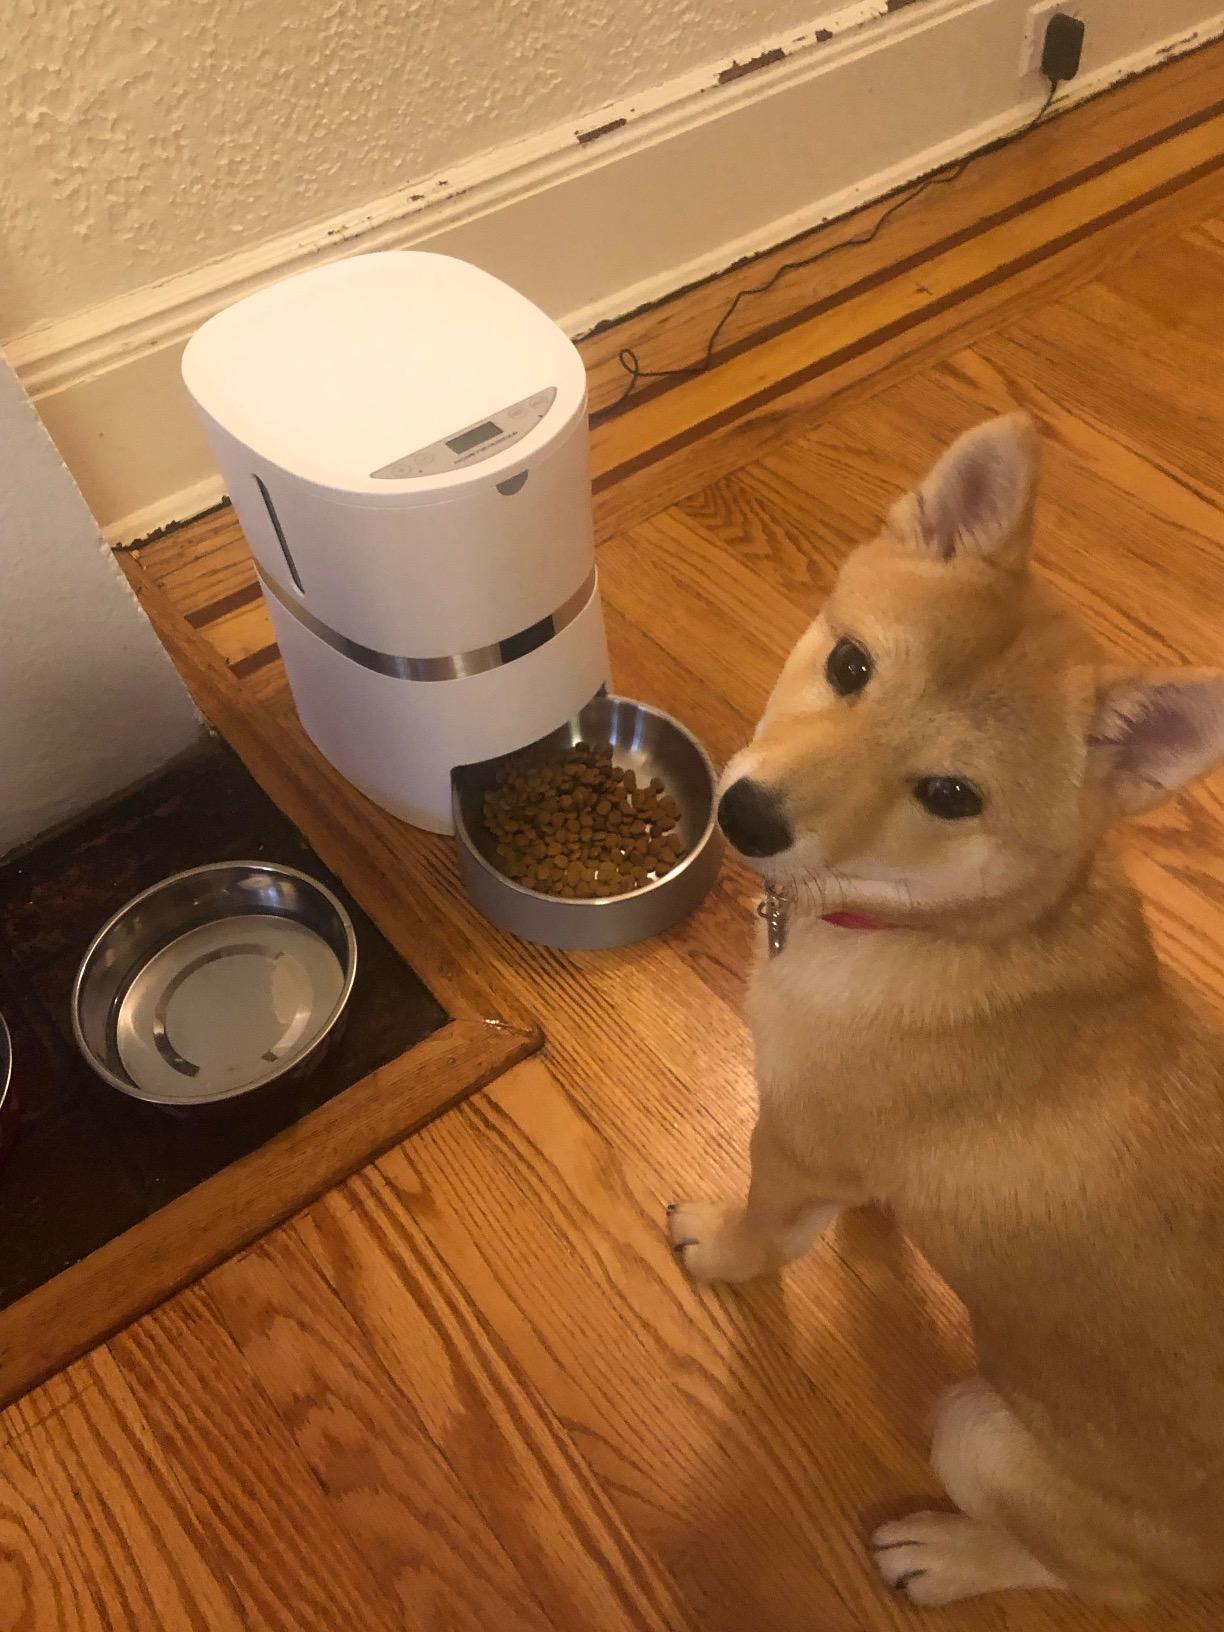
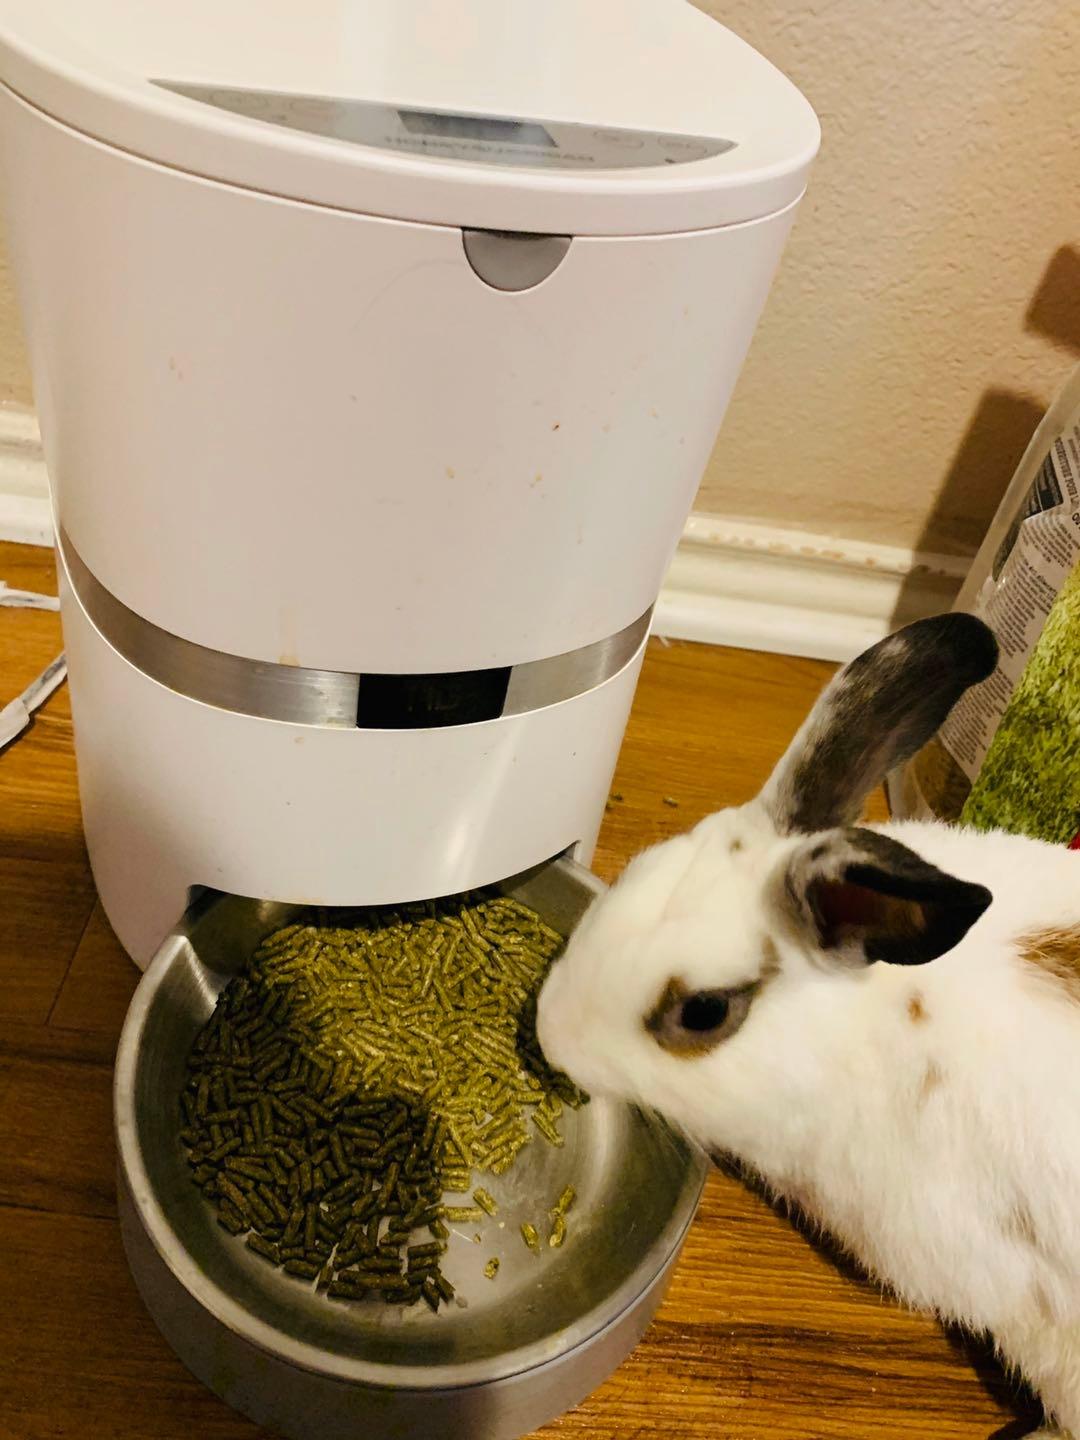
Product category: items_feeder
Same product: yes